Braun Motorsports

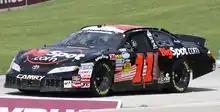
No. 11 in 2010

Braun Racing was formed in 2002 when team owner Todd Braun hired rookie Chad Blount to drive in the ARCA RE/MAX Series. Blount finished second in points, and won Rookie of the Year honors. Braun moved his operation to the Busch Series in 2003, in a technical alliance with Chip Ganassi Racing. Braun fielded the No. 30 Dodge for Jimmy Vasser for two races, and the No. 19 for Chad Blount and Ganassi drivers Casey Mears, David Stremme, and Jamie McMurray. Mears ran the most races for Braun, winning a pole at Chicagoland Speedway and finishing in the top-ten four times in fourteen starts.